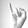
ASL letter: I